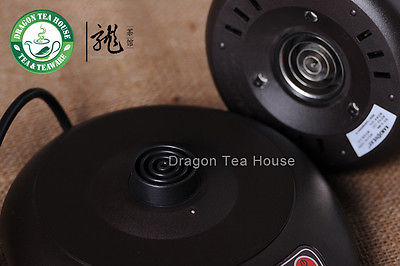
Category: kettle